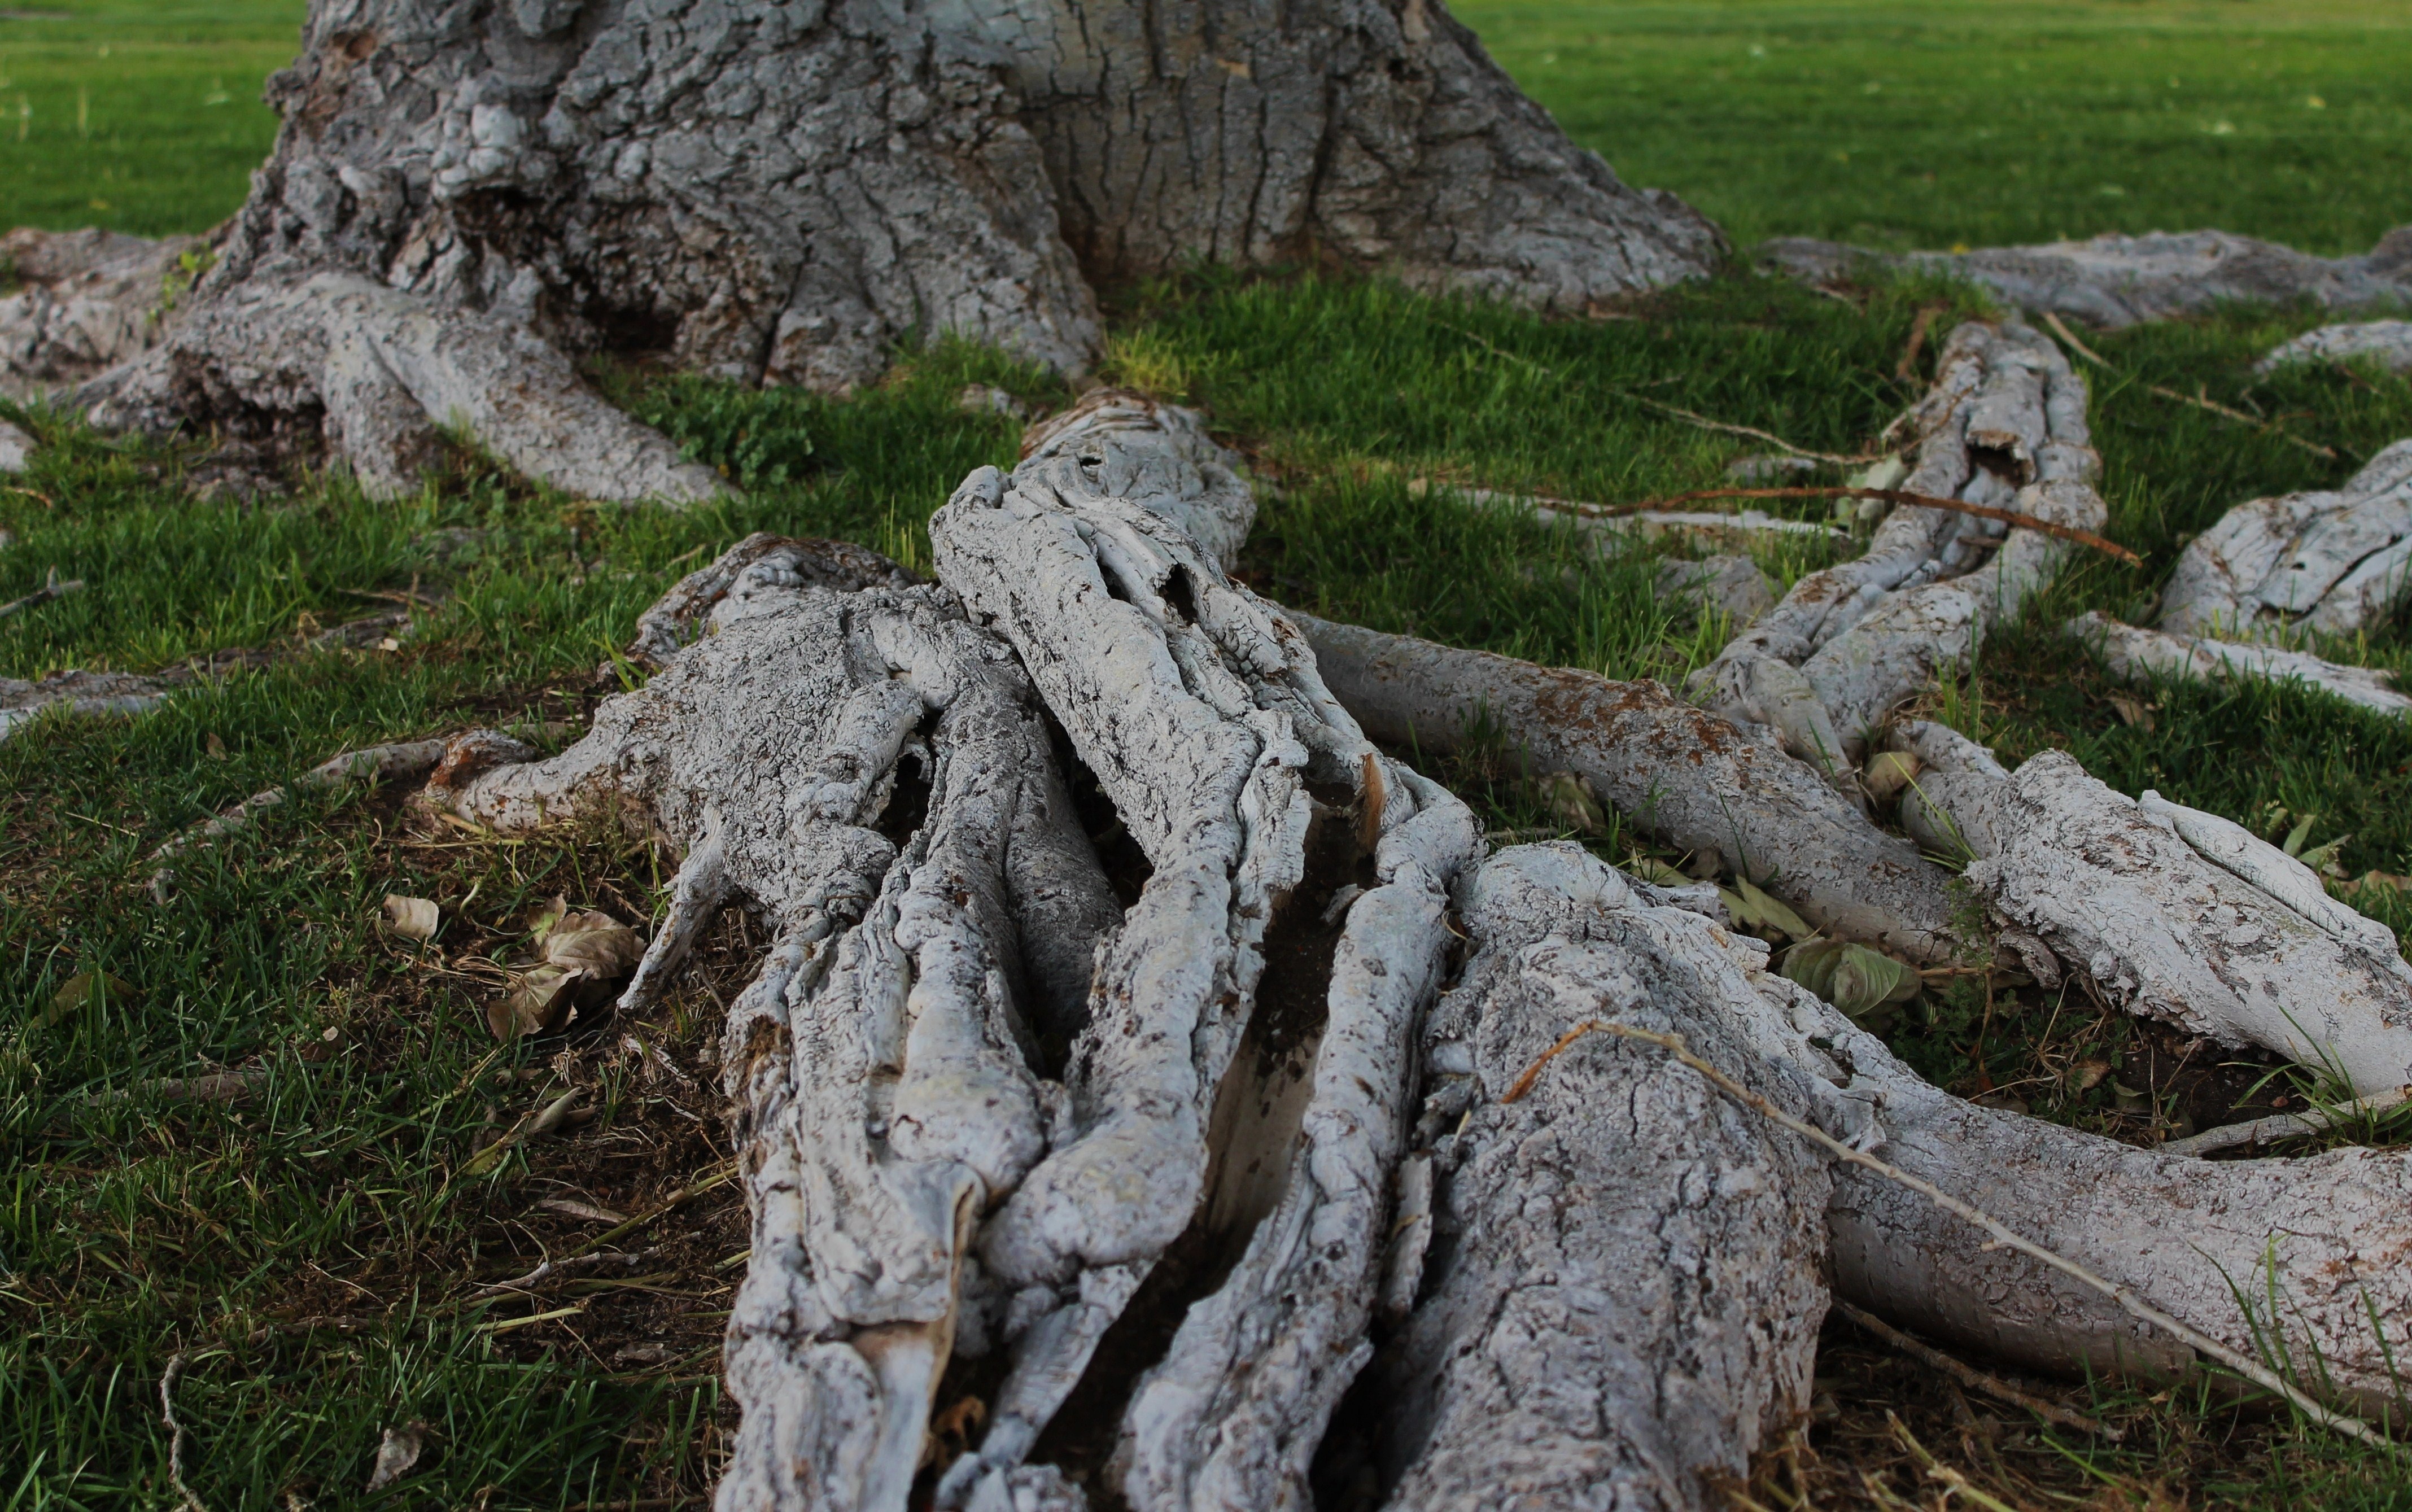
tree, nature, rock, growth, plant, wood, trunk, bark, park, tree trunk, root, new mexico, geology, twisted, woodland, tree stump, tree roots, tree with roots, desktop background, tree spirit, old growth, ancient tree, intertwine, earth day, plant a tree, large roots, big roots, intertwining, old growth forest, unearthed, bach flower remedies, elemental realm, woody plant